Cathedral of Petrópolis

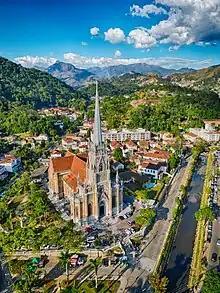
Aerial view

In the 1870s the construction of the new church was reconsidered, thanks to the interest of Emperor Pedro II and his daughter, Isabel, Princess Imperial. In 1871 the construction of a new Matrix was officially sanctioned but it would be slow to materialize. In 1876 the Italian architect Federico Roncetti presented a plan in Renaissance Revival architecture that was refused.